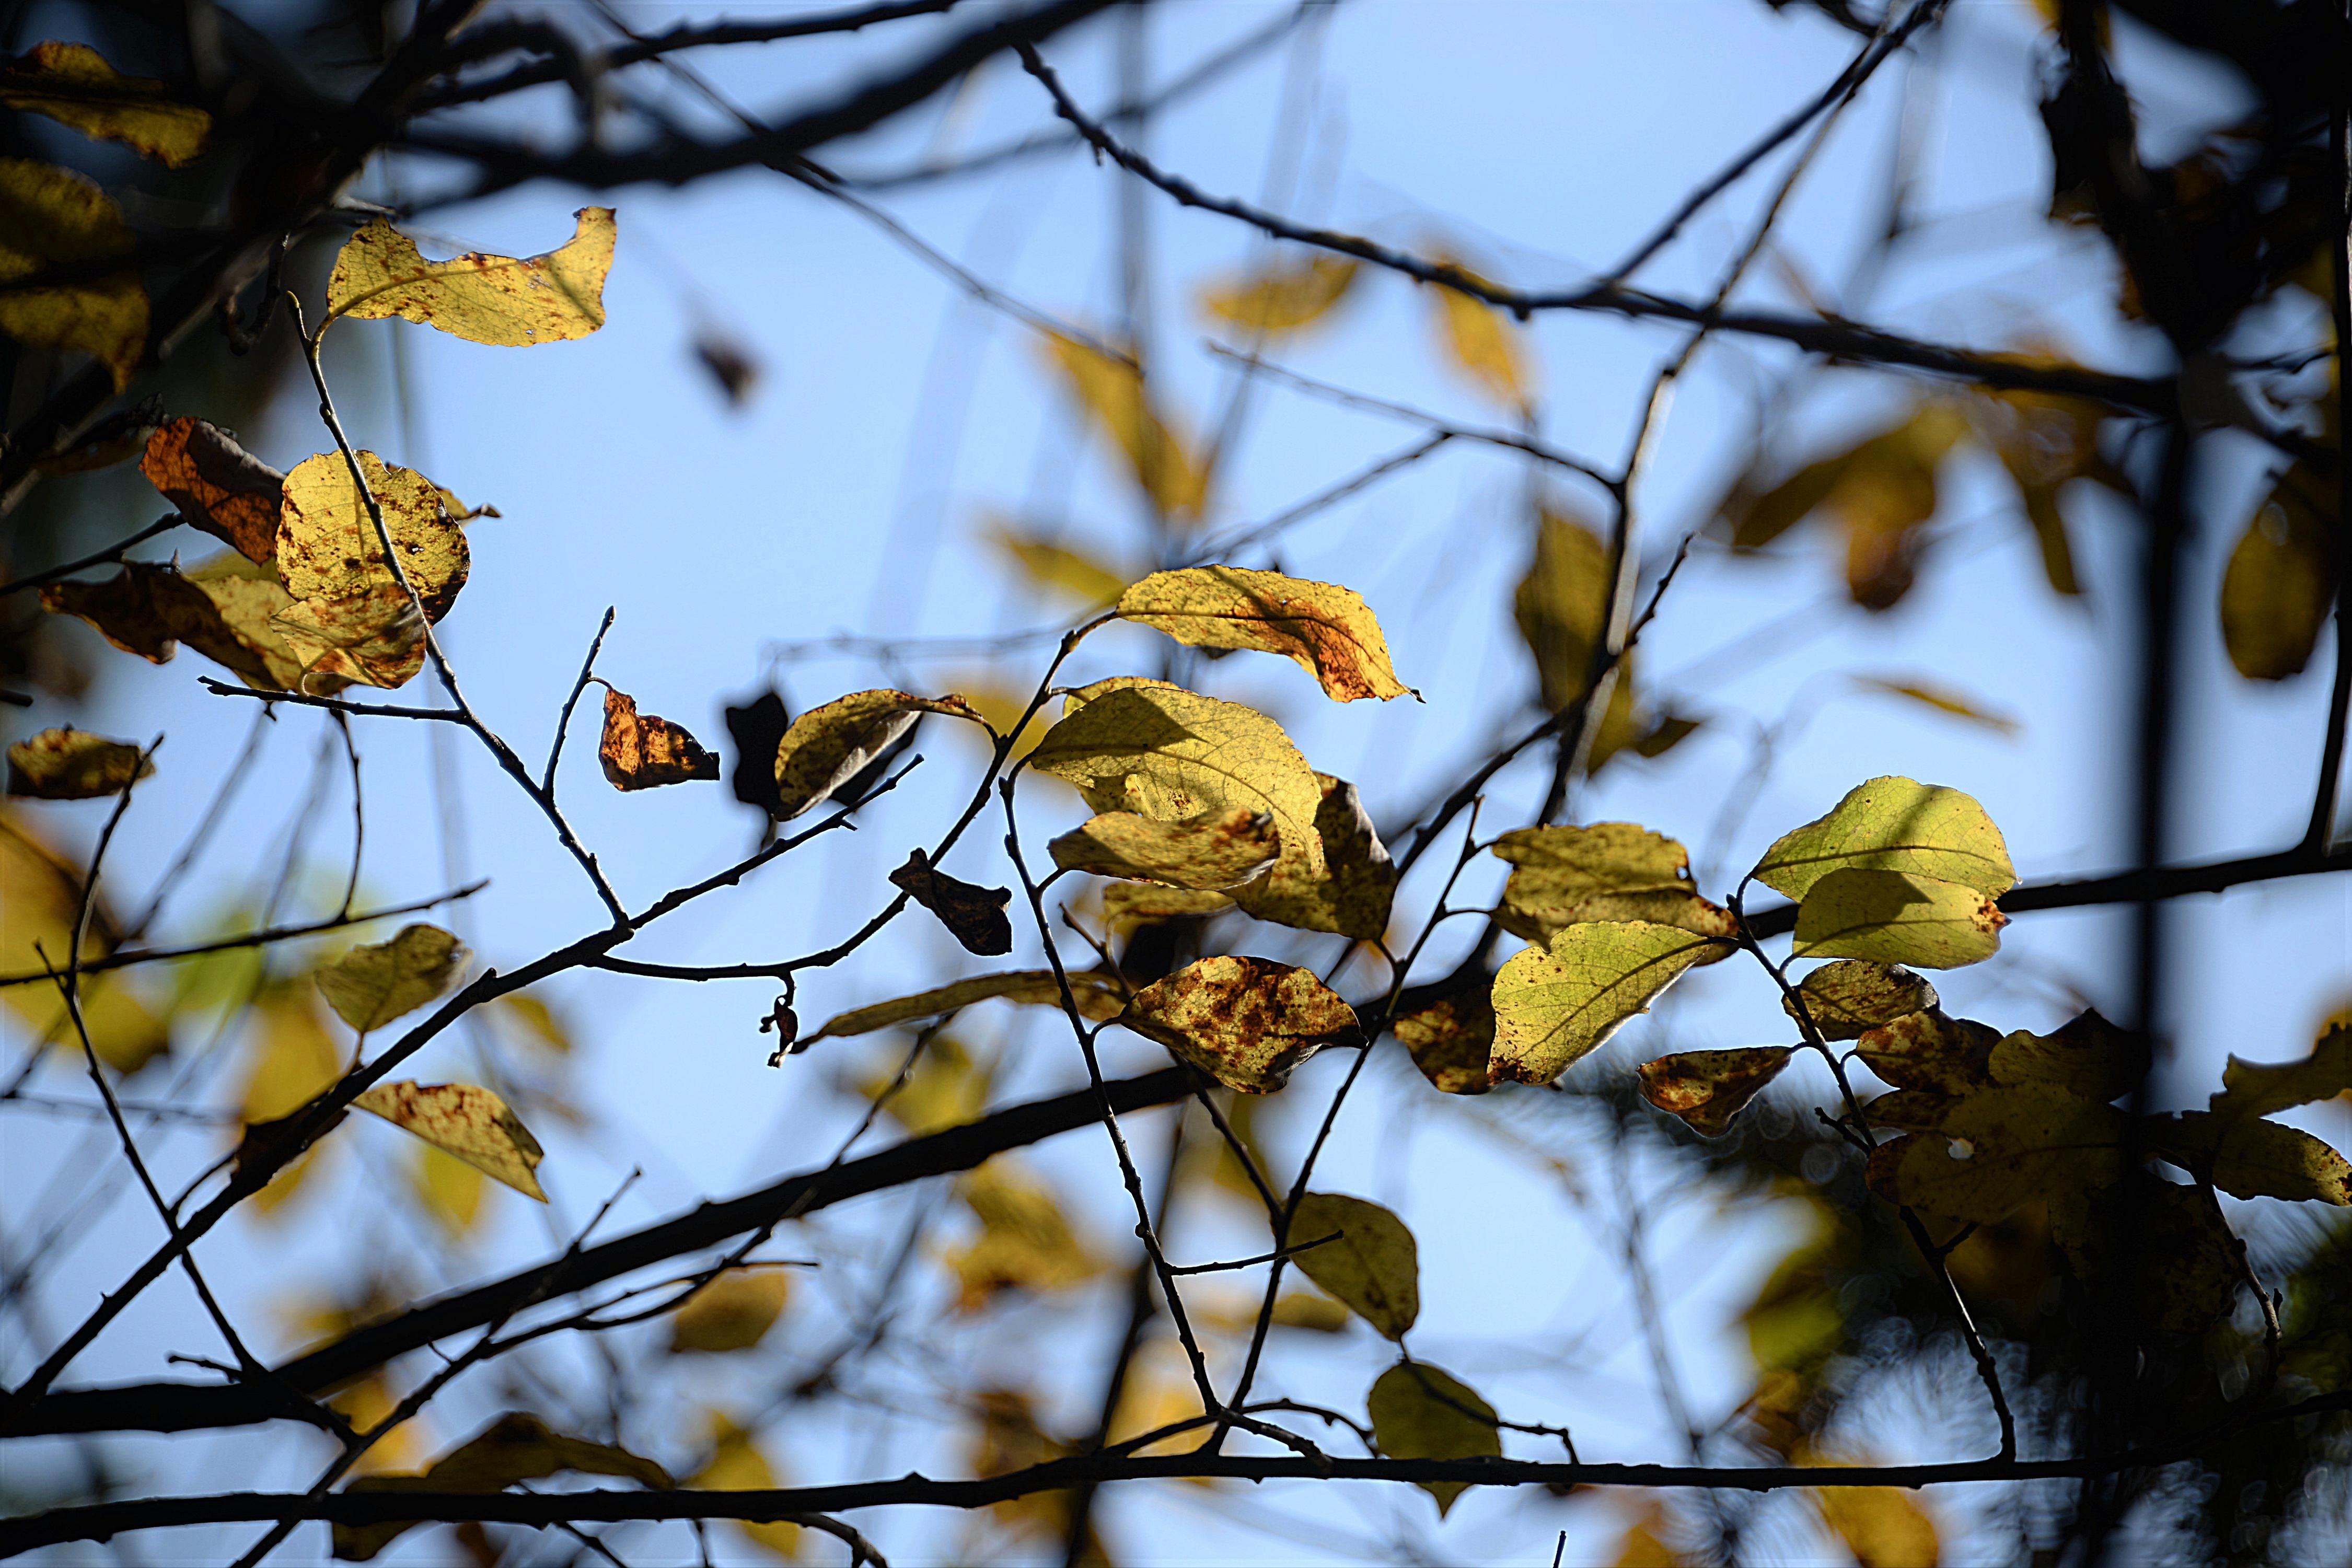
tree, nature, branch, blossom, plant, sky, sunlight, leaf, flower, spring, autumn, botany, yellow, flora, season, twig, aesthetic, leaves, transience, woody plant